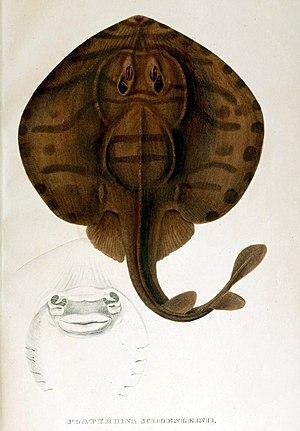
Les raies-guitares ou guitares de mer forment une famille de raie allongées, de l'ordre des Rajiformes ou, suivant les classifications, des Rhinobatiformes.
La raie tigrée est une espèce de raies.
Zanobutus est un genre de raie.